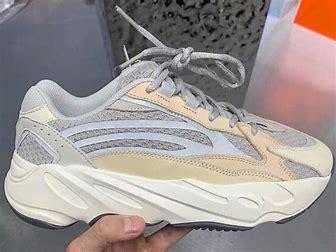
Brand: Adidas
Model: Yeezy Boost 700